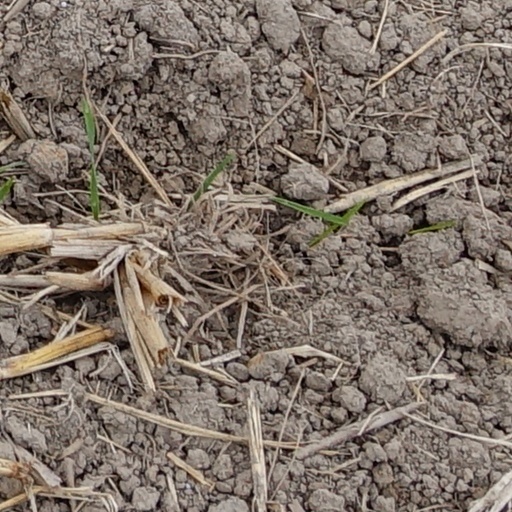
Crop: wheat